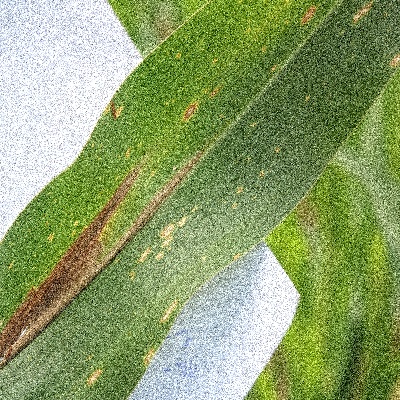
Label: Corn_(Maize)___Leaf_Spot